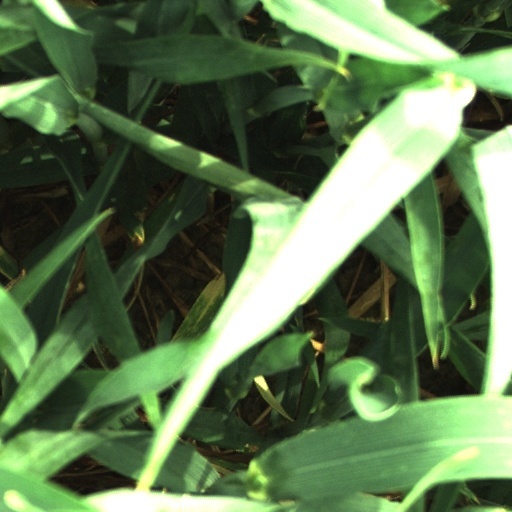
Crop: wheat